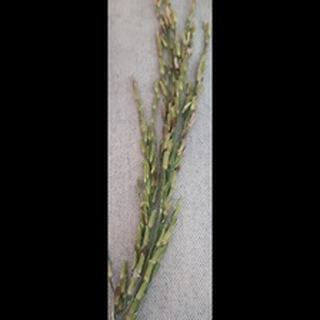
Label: diseased_rice